Alias the Jester

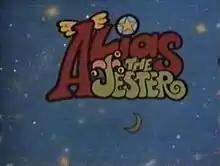

Alias the Jester is a British animated series created by Cosgrove Hall Productions, airing in 13 episodes on ITV starting on 13 November 1985. The Australian Broadcasting Corporation aired the show in 1987 during their after school timeslot and it is considered one of the Classic ABC shows. The show was also aired on TVNZ. GBC TV in Gibraltar aired the series several times in the late 1980s, mainly as a filler during the children's 6:30pm–7:30pm weekday slot.